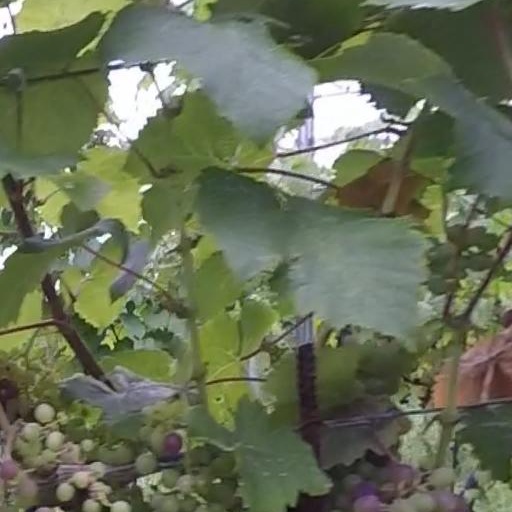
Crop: grape